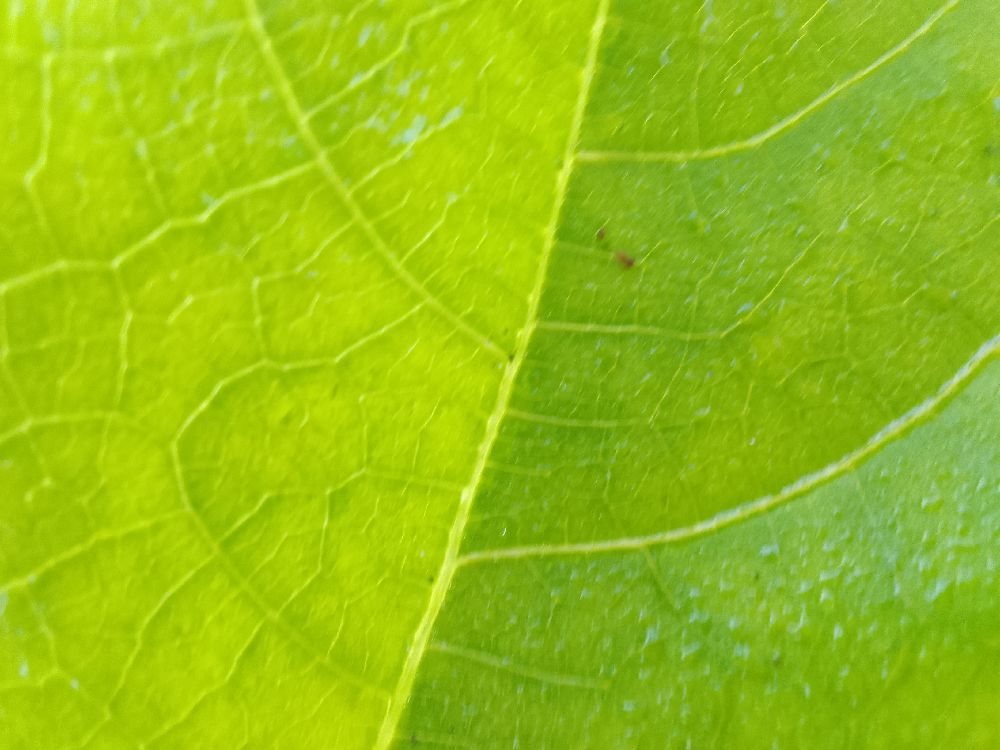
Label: healthy